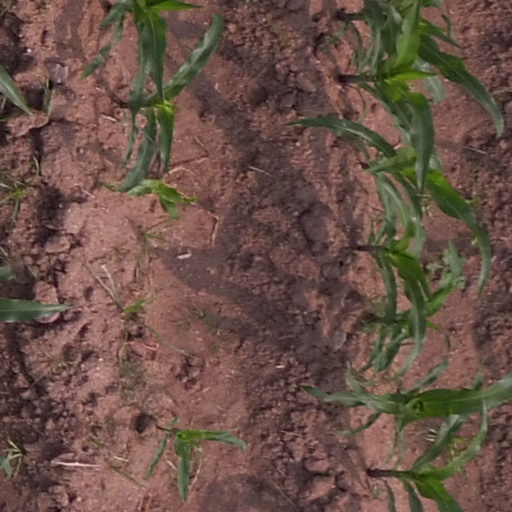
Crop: maize; corn